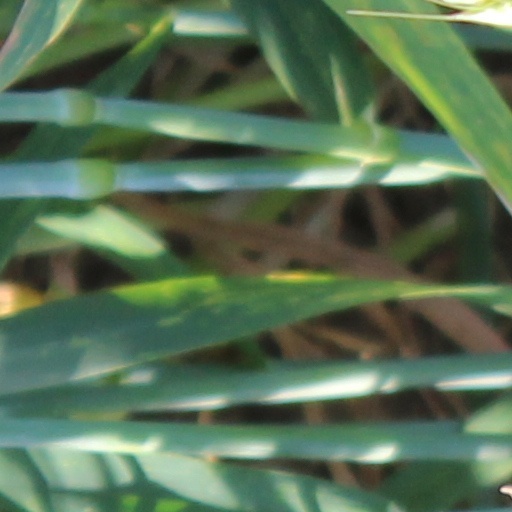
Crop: wheat